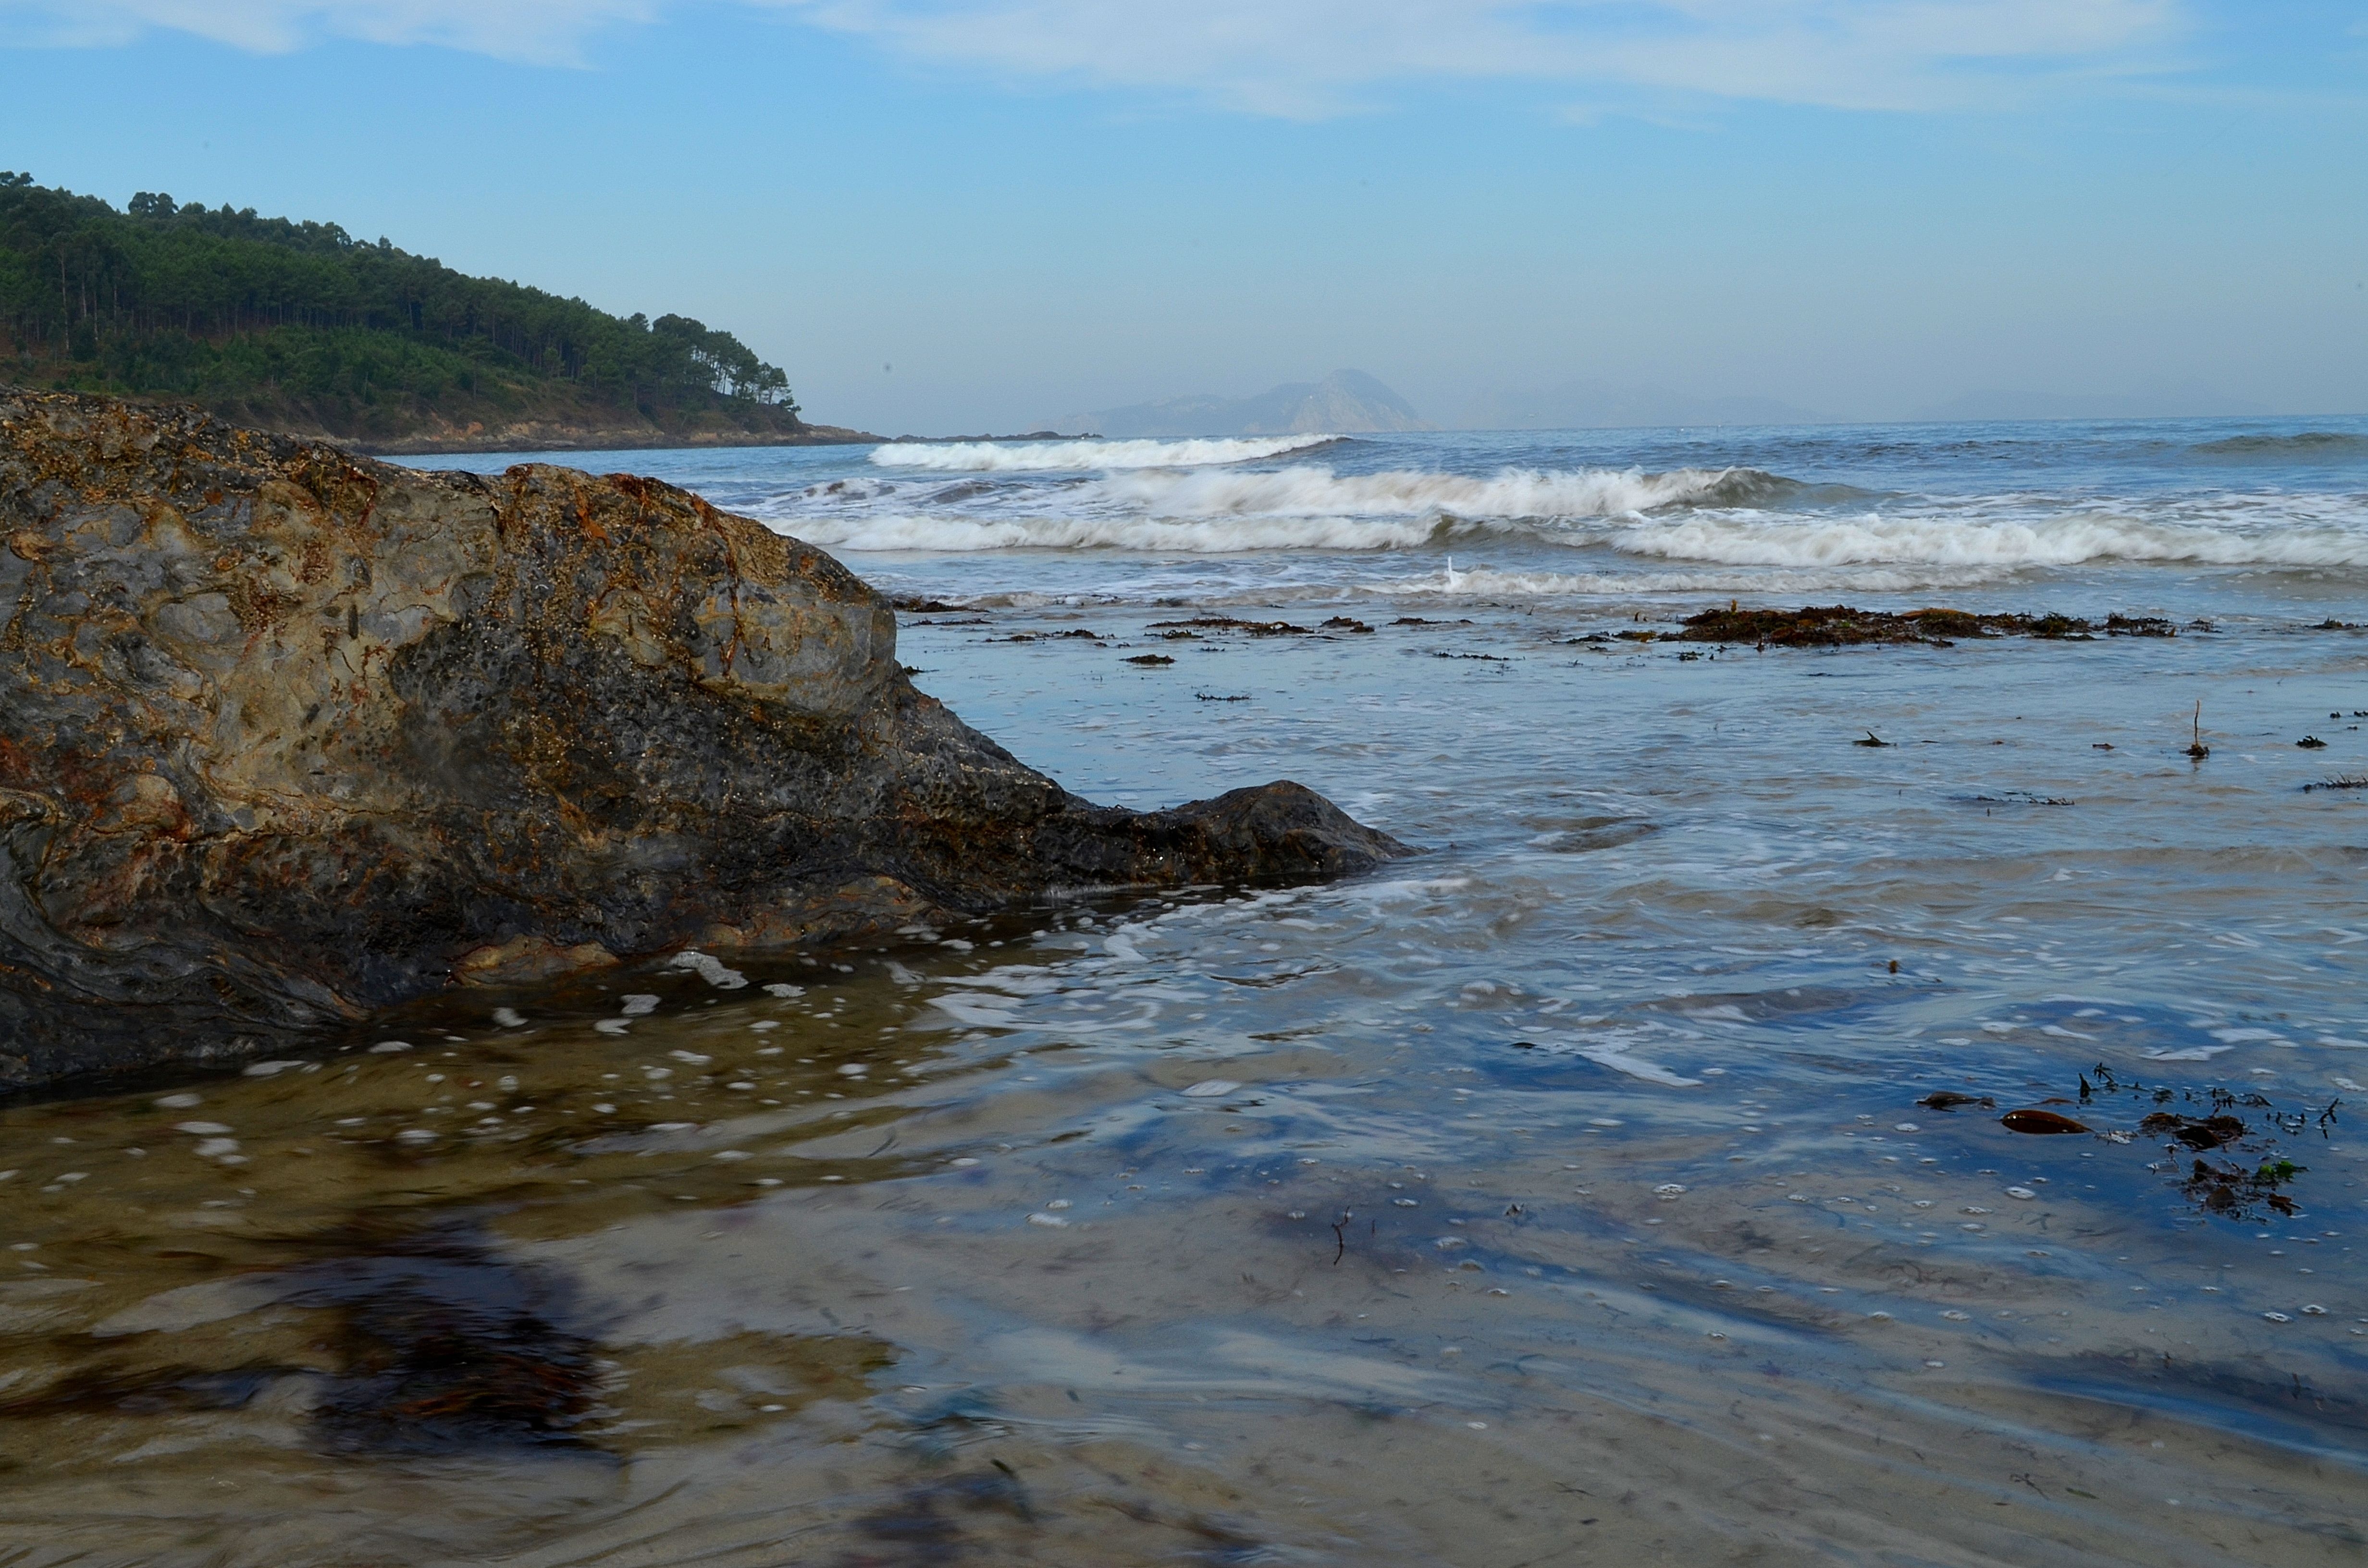
beach, sea, coast, water, sand, rock, ocean, shore, wave, cliff, cove, bay, terrain, material, body of water, spain, galicia, pontevedra, espana, cape, ggl1, nikond5100, nigran, playadepatos, wind wave